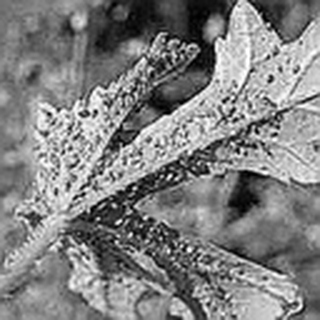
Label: cotton_aphids